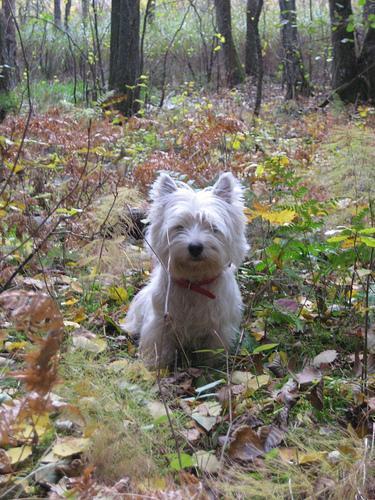
West_Highland_white_terrier